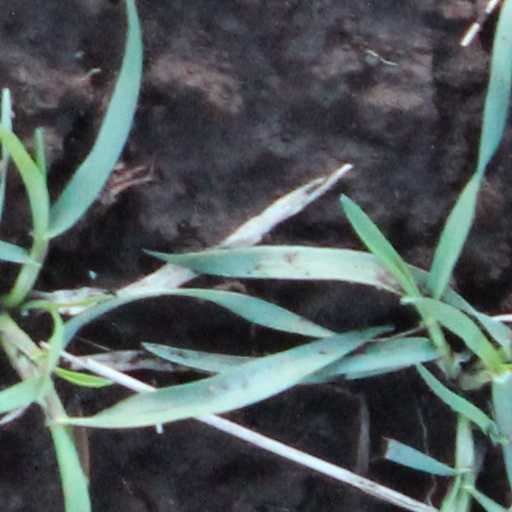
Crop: wheat